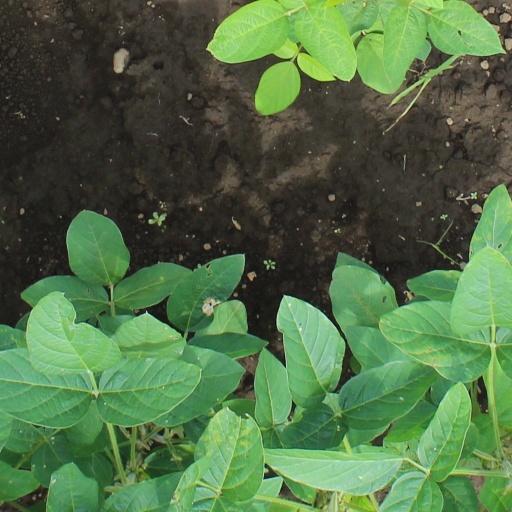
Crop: soybean